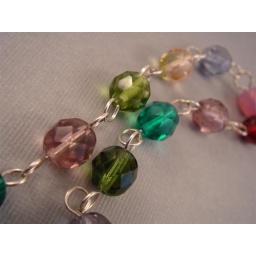
stunning Czech glass crystals on sterling silver - wire-wrapped &amp;amp; linked by hand